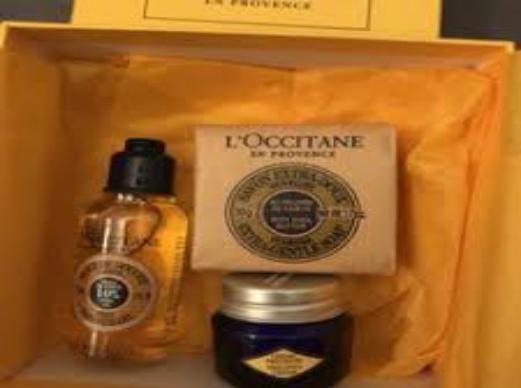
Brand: L'Occitane en Provence
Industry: Necessities